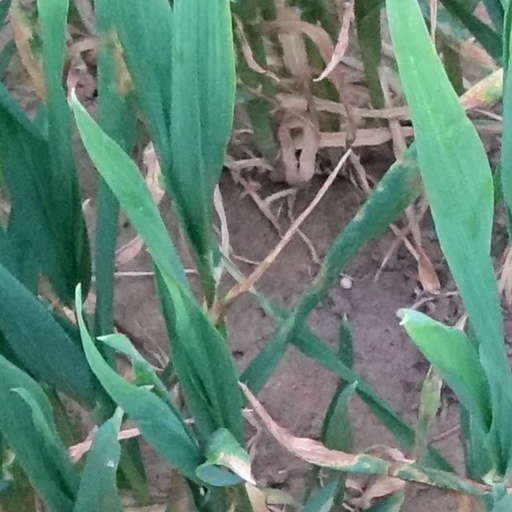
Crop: wheat